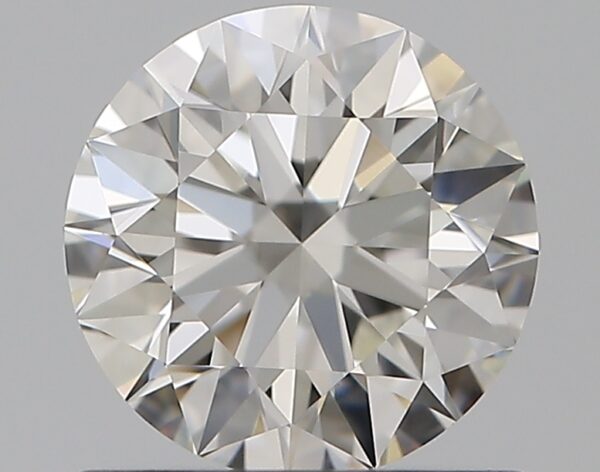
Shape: round
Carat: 0.72
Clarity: VVS2
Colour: H
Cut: EX
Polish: EX
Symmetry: EX
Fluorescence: N
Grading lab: GIA
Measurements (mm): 5.74 x 5.77 x 3.54